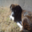
Label: dog